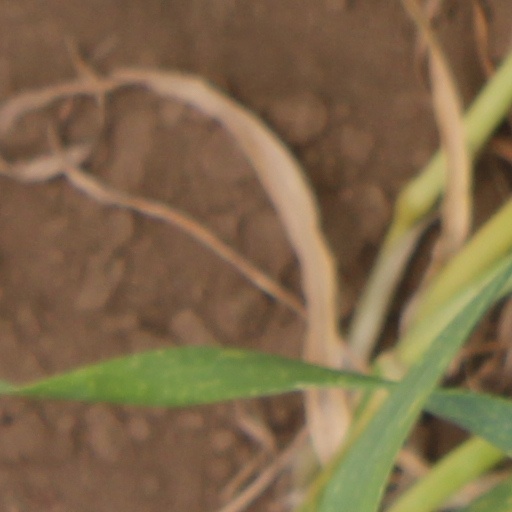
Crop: wheat